Khmer traditional clothing

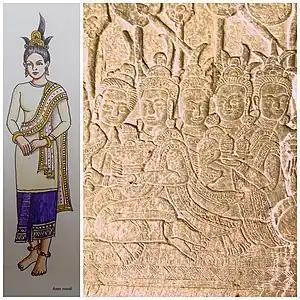
Bas-relief of Khmer women wearing "sbai" during the Angkor period

"Sampot Tep Apsara" is a type of "sampot" from the Khmer Empire era associated with courtly Apsaras. Its depiction can still be seen on the bas-reliefs of Angkor Wat. Generally, the "sampot tep apsara" is both knotted at the waist and secured with a belt. Long pleats are gathered at the front, running the full length to the wearer's ankles.